Education in Kosovo

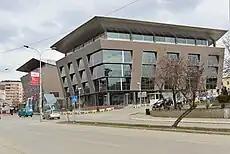
The Ministry of Education of Kosovo in the capital Pristina

Education in Kosovo is carried out in public and private institutions. Starting from 1999, education in Kosovo was subject to reforms at all levels: from preschool education up to university level. These reforms aimed at adjusting the education in Kosovo according to European and global contemporary standards. As a first step of this new system is considered the establishment of the Department of Education and Science (DES), which is followed with the creation of legal and professional infrastructure, which should facilitate the fundamental reformation of the education (system 5 + 4 + 3-4 in the general and professional education as well as Bologna agreement for high education), and the establishment of the Ministry of Education, Science and Technology (MEST) in March 2002. During this period the private education system began to develop.